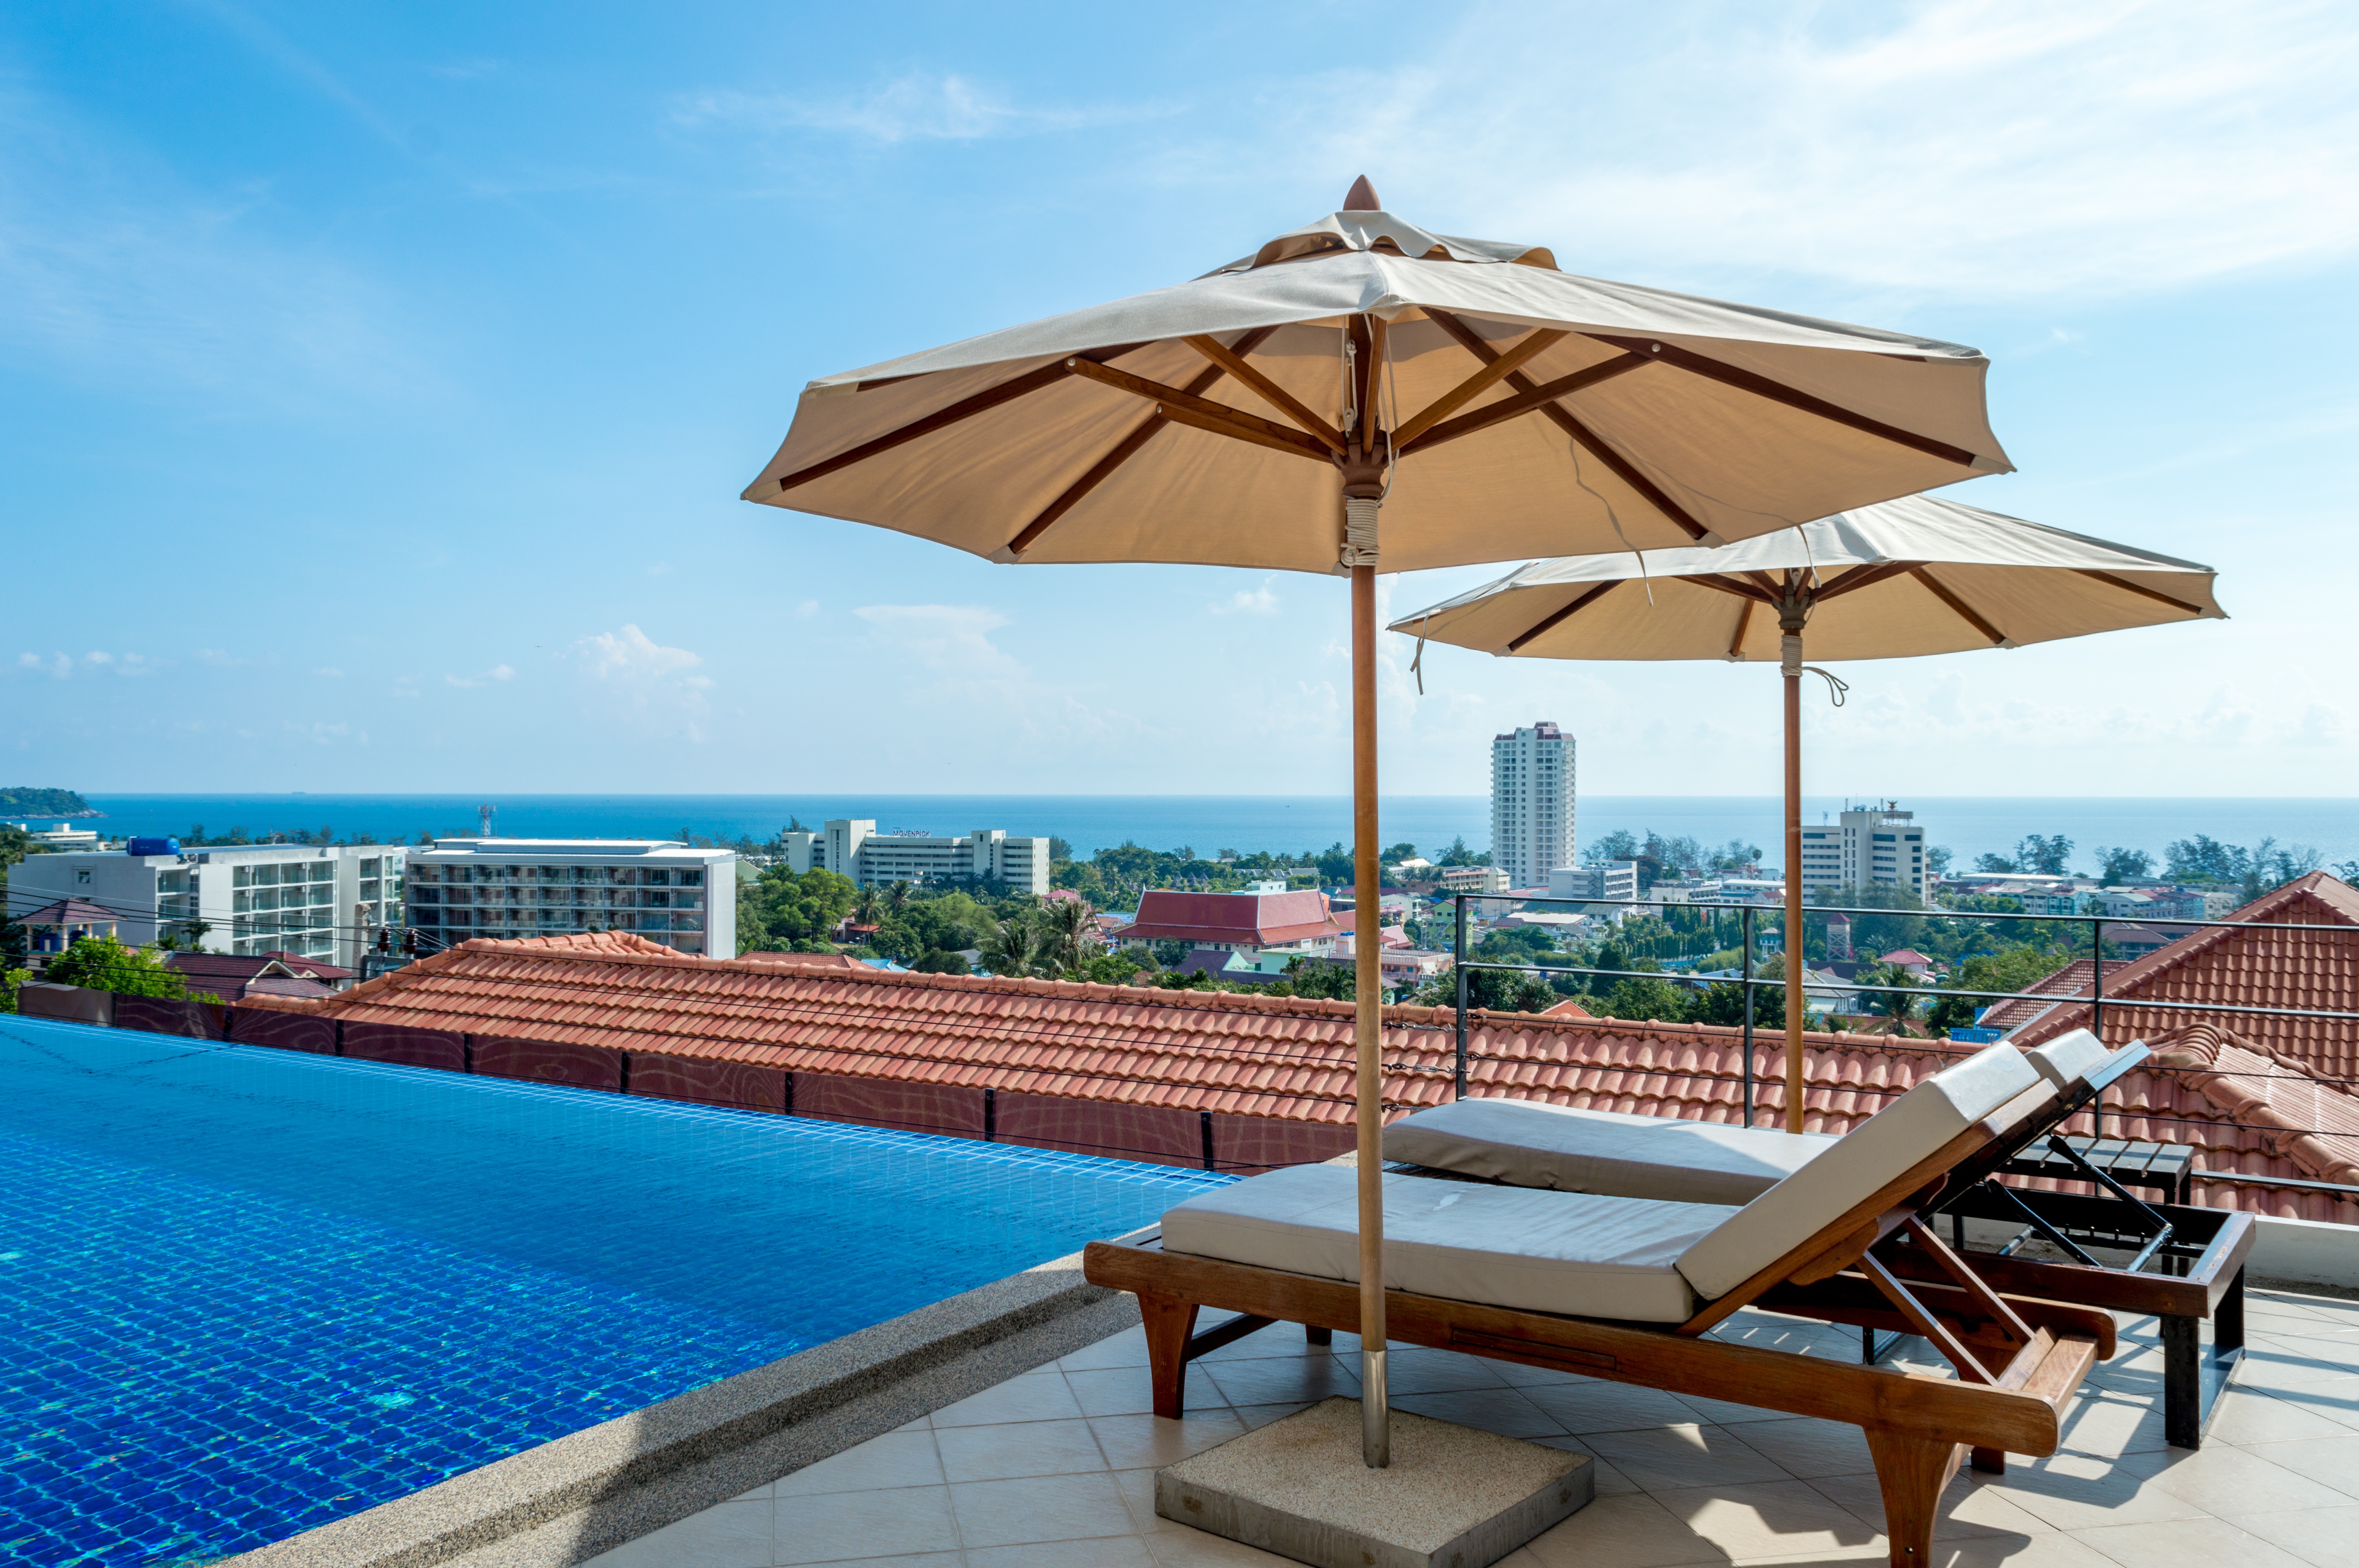
beach, villa, vacation, swimming pool, property, leisure, resort, estate, outdoor structure